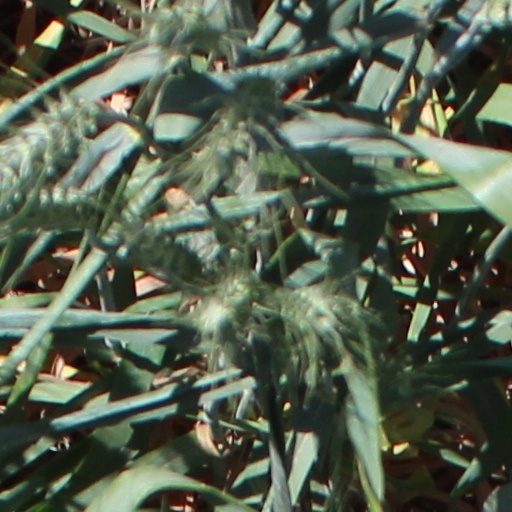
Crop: wheat